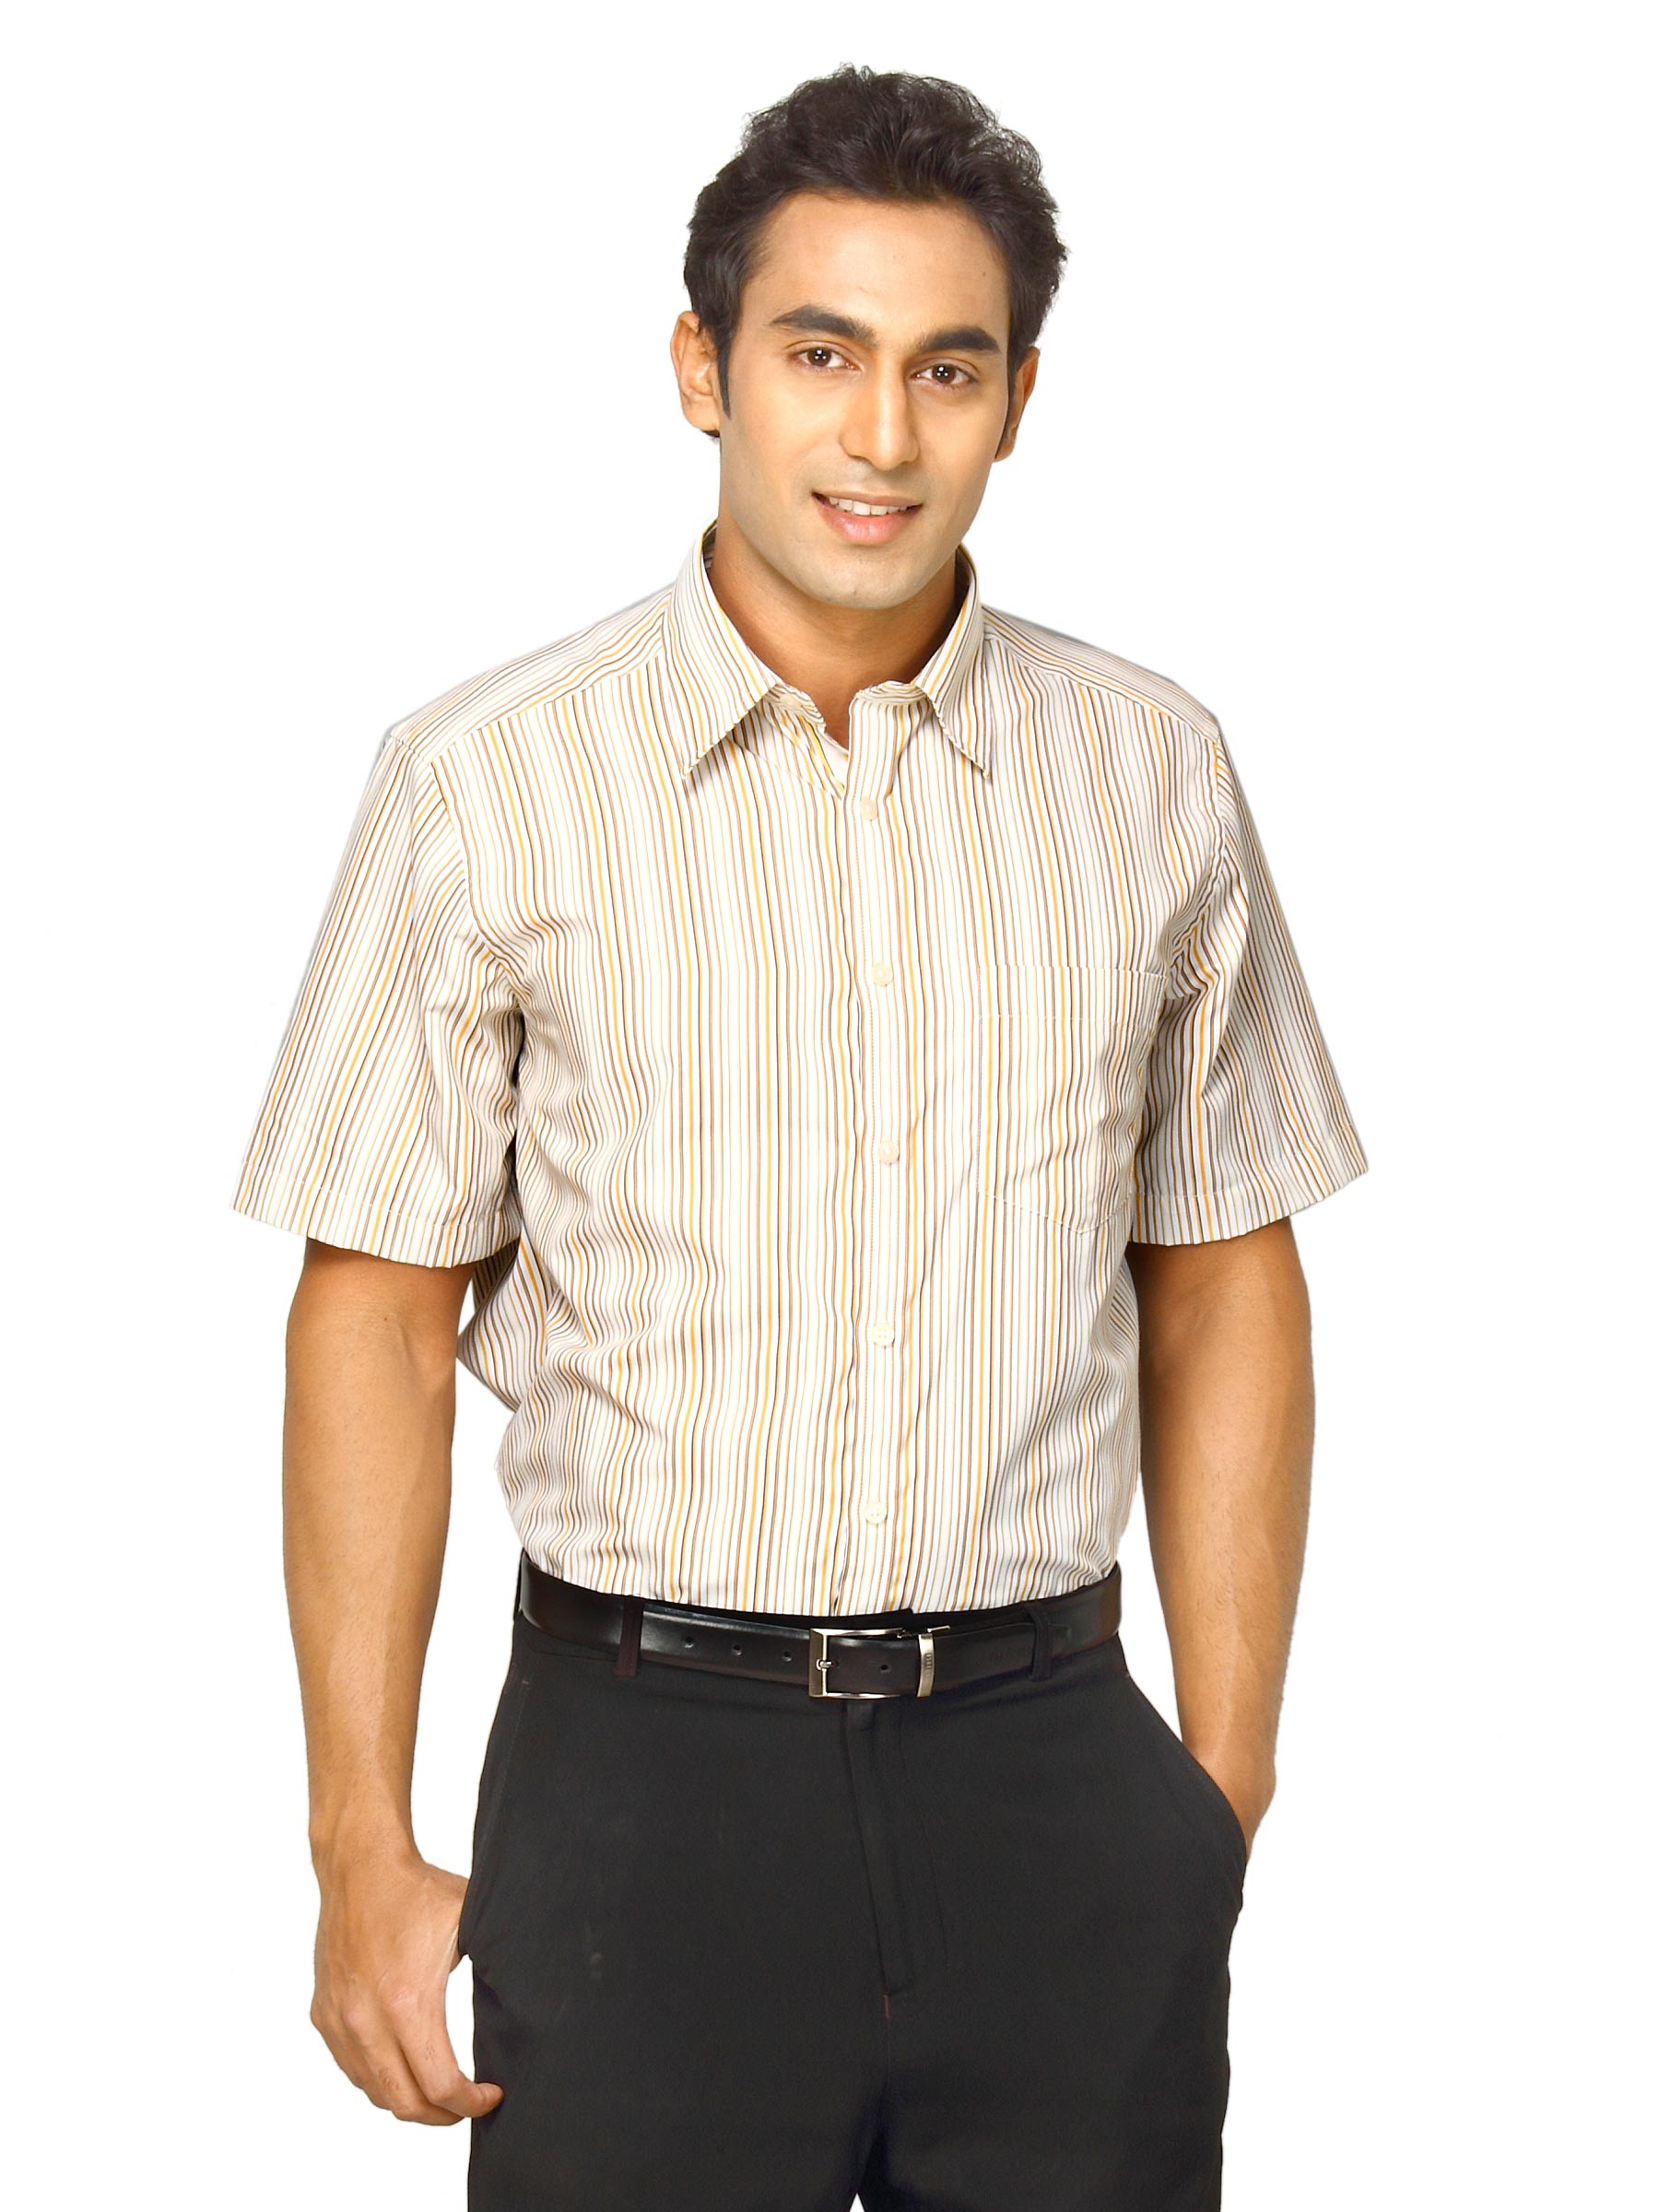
Indigo Nation Men Price catch Yellow Shirts
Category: Apparel / Topwear / Shirts
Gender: Men
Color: White
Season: Fall 2011
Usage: Casual